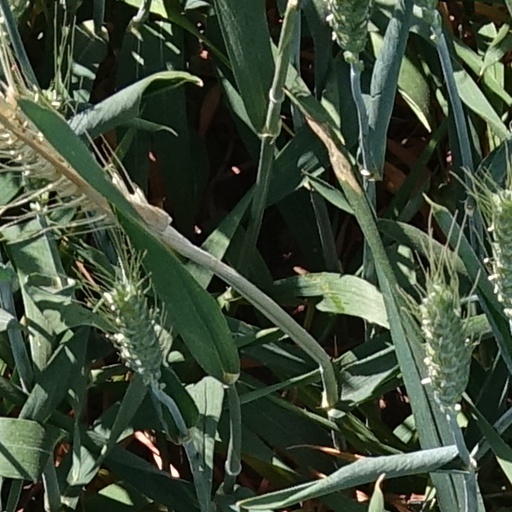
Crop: wheat